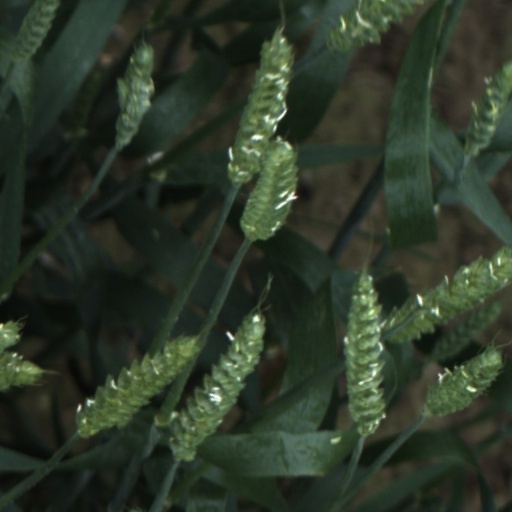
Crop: wheat